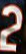
Number: 2